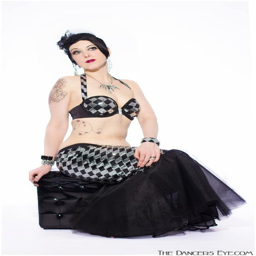
that 's right , you can sit in my costumes !